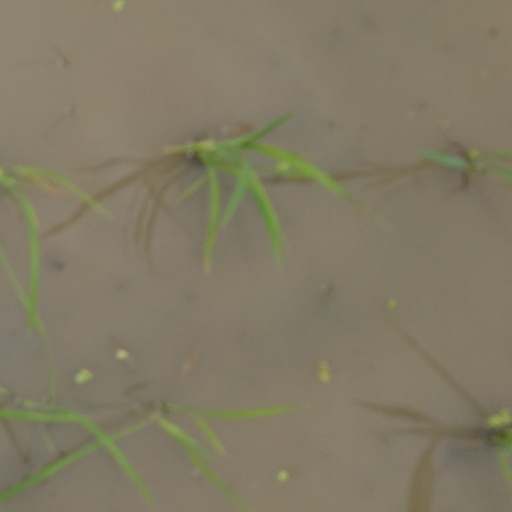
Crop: rice